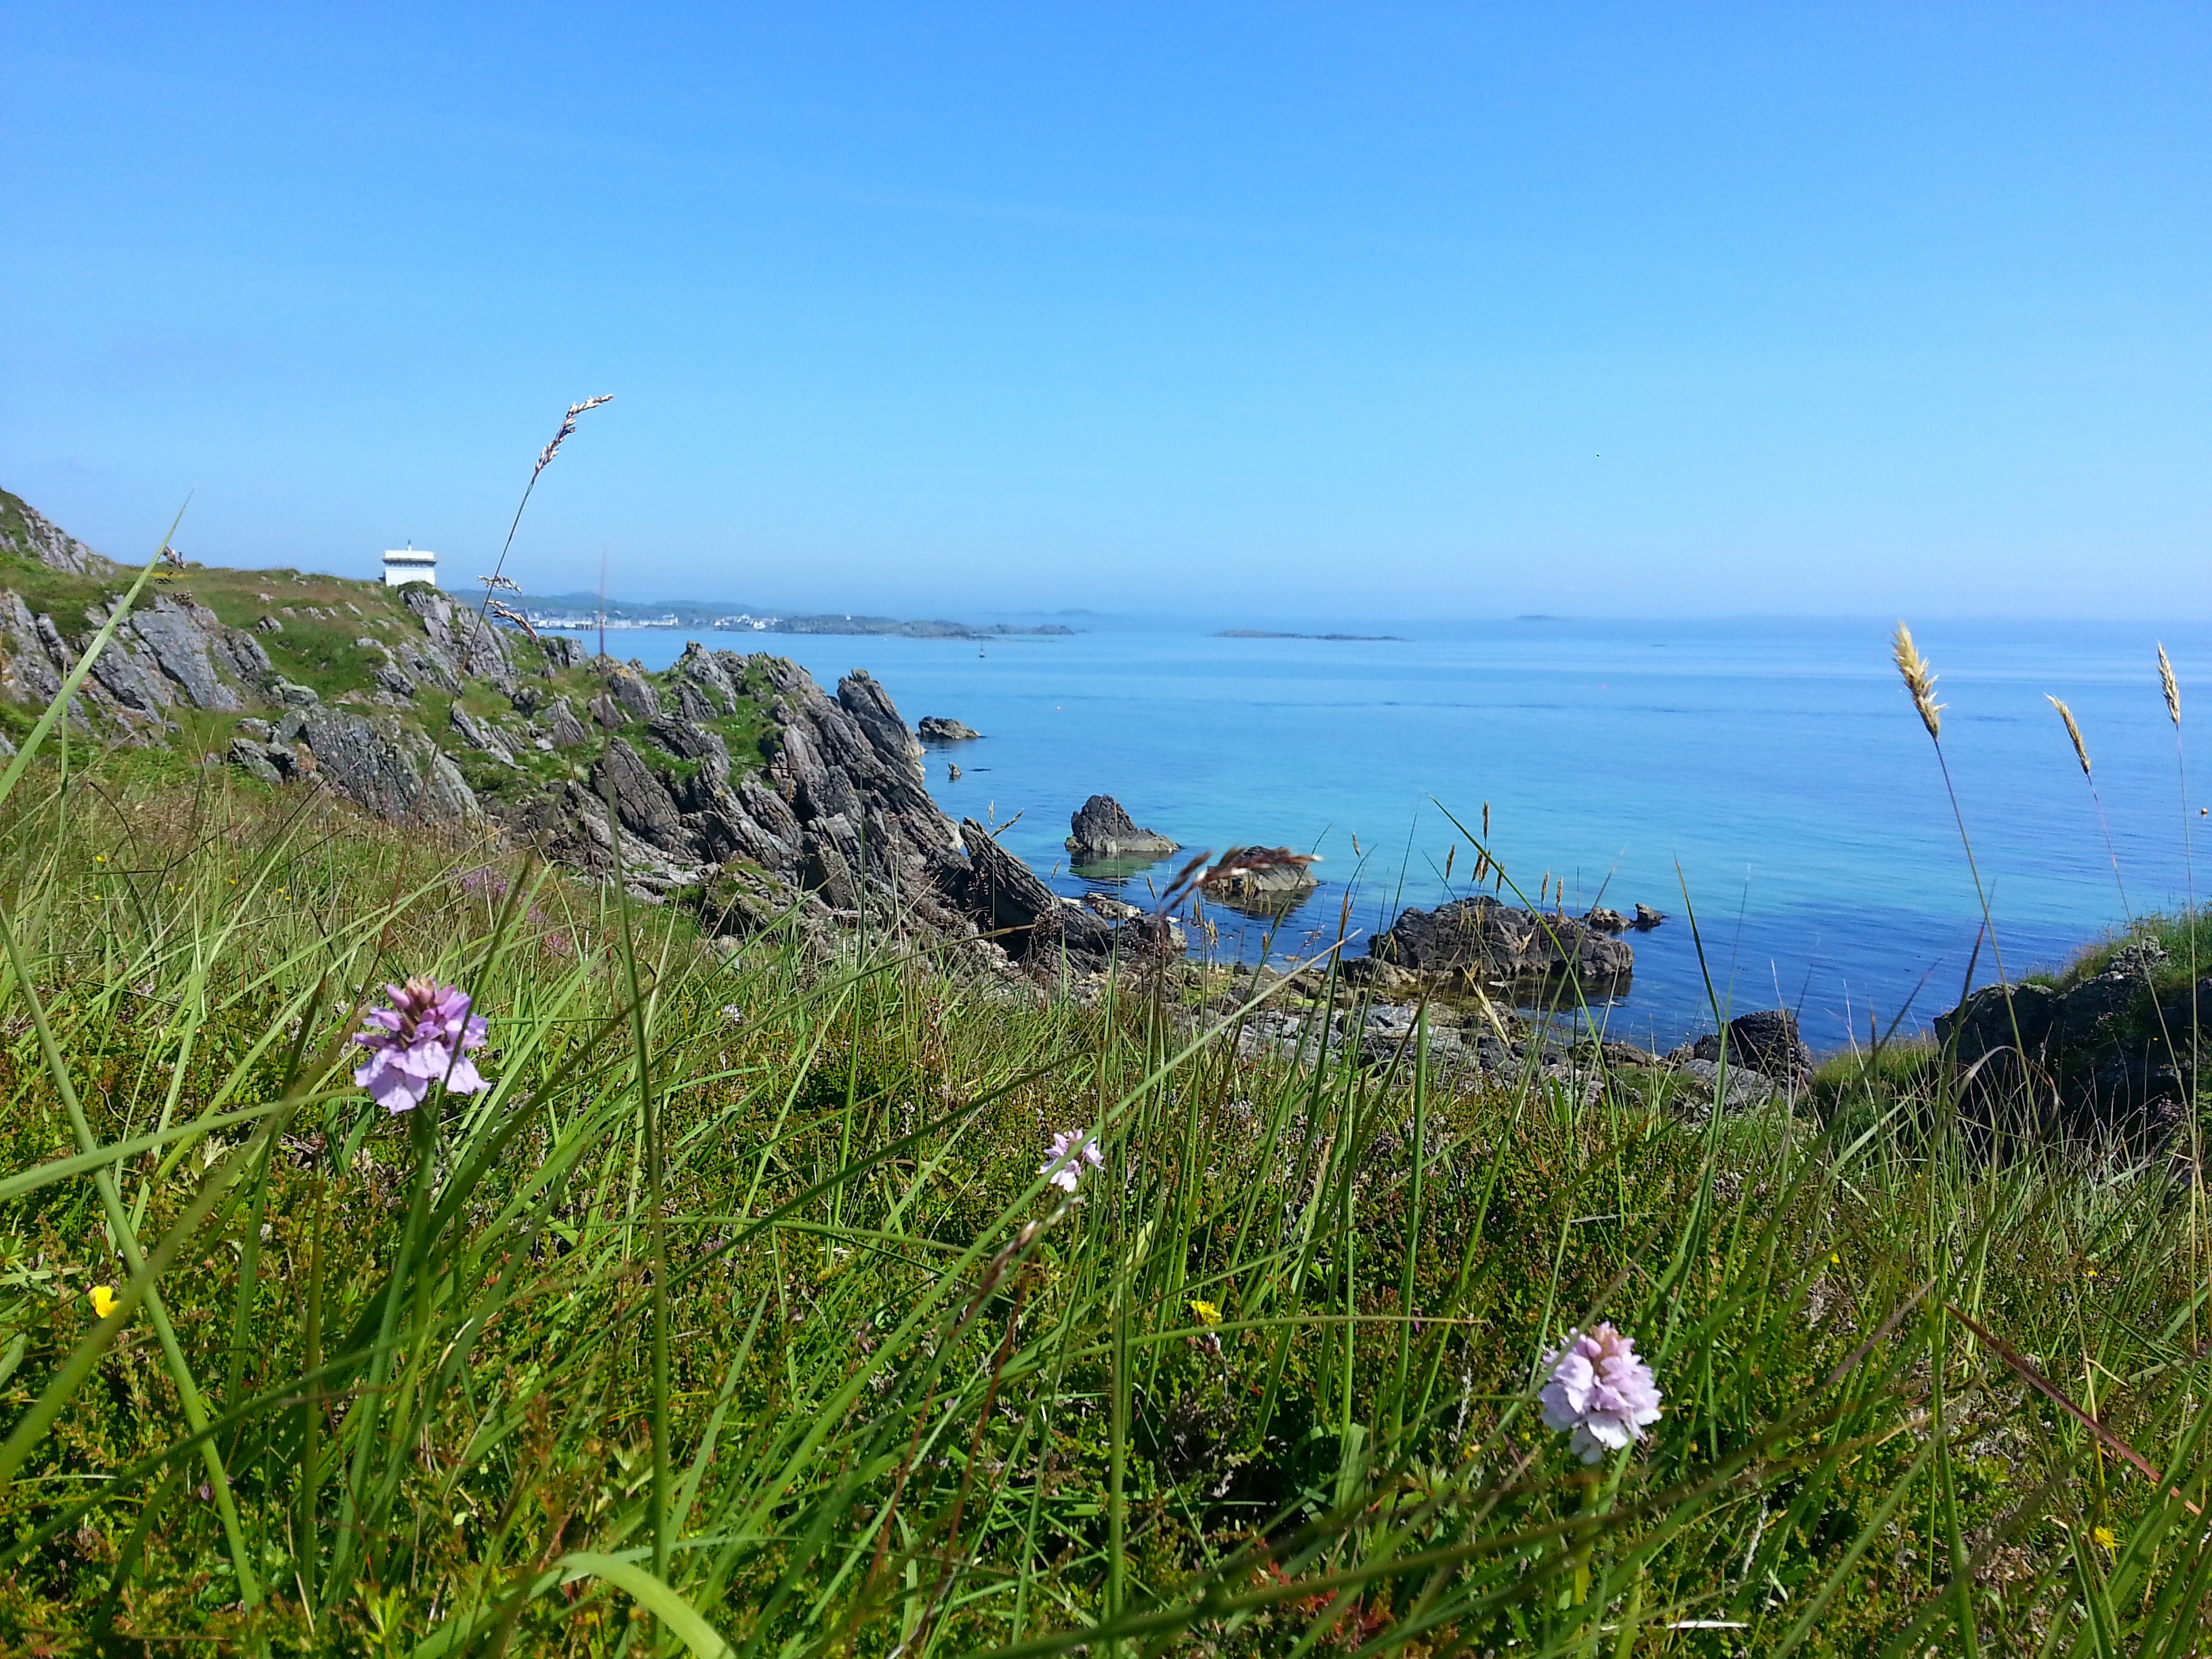
beach, landscape, sea, coast, nature, grass, ocean, mountain, meadow, shore, coastline, cliff, bay, island, terrain, body of water, flowers, wetland, beautiful, scotland, scottish, habitat, cape, great britain, landform, natural environment, geographical feature, islay